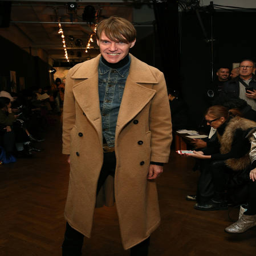
person attends person during fashion week .